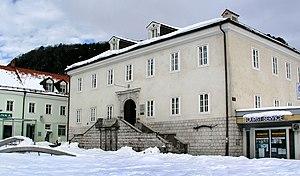
Institut de recherche sur le karst (Inštitut za raziskovanje krasa, IZRK) de Postojna, Slovénie.
La karstologie est la branche de la géomorphologie étudiant le karst. Le plus grand centre de recherche sur le karst, l'Institut du Karst, se trouve en plein cœur des plateaux du Kras à Postojna en Slovénie.